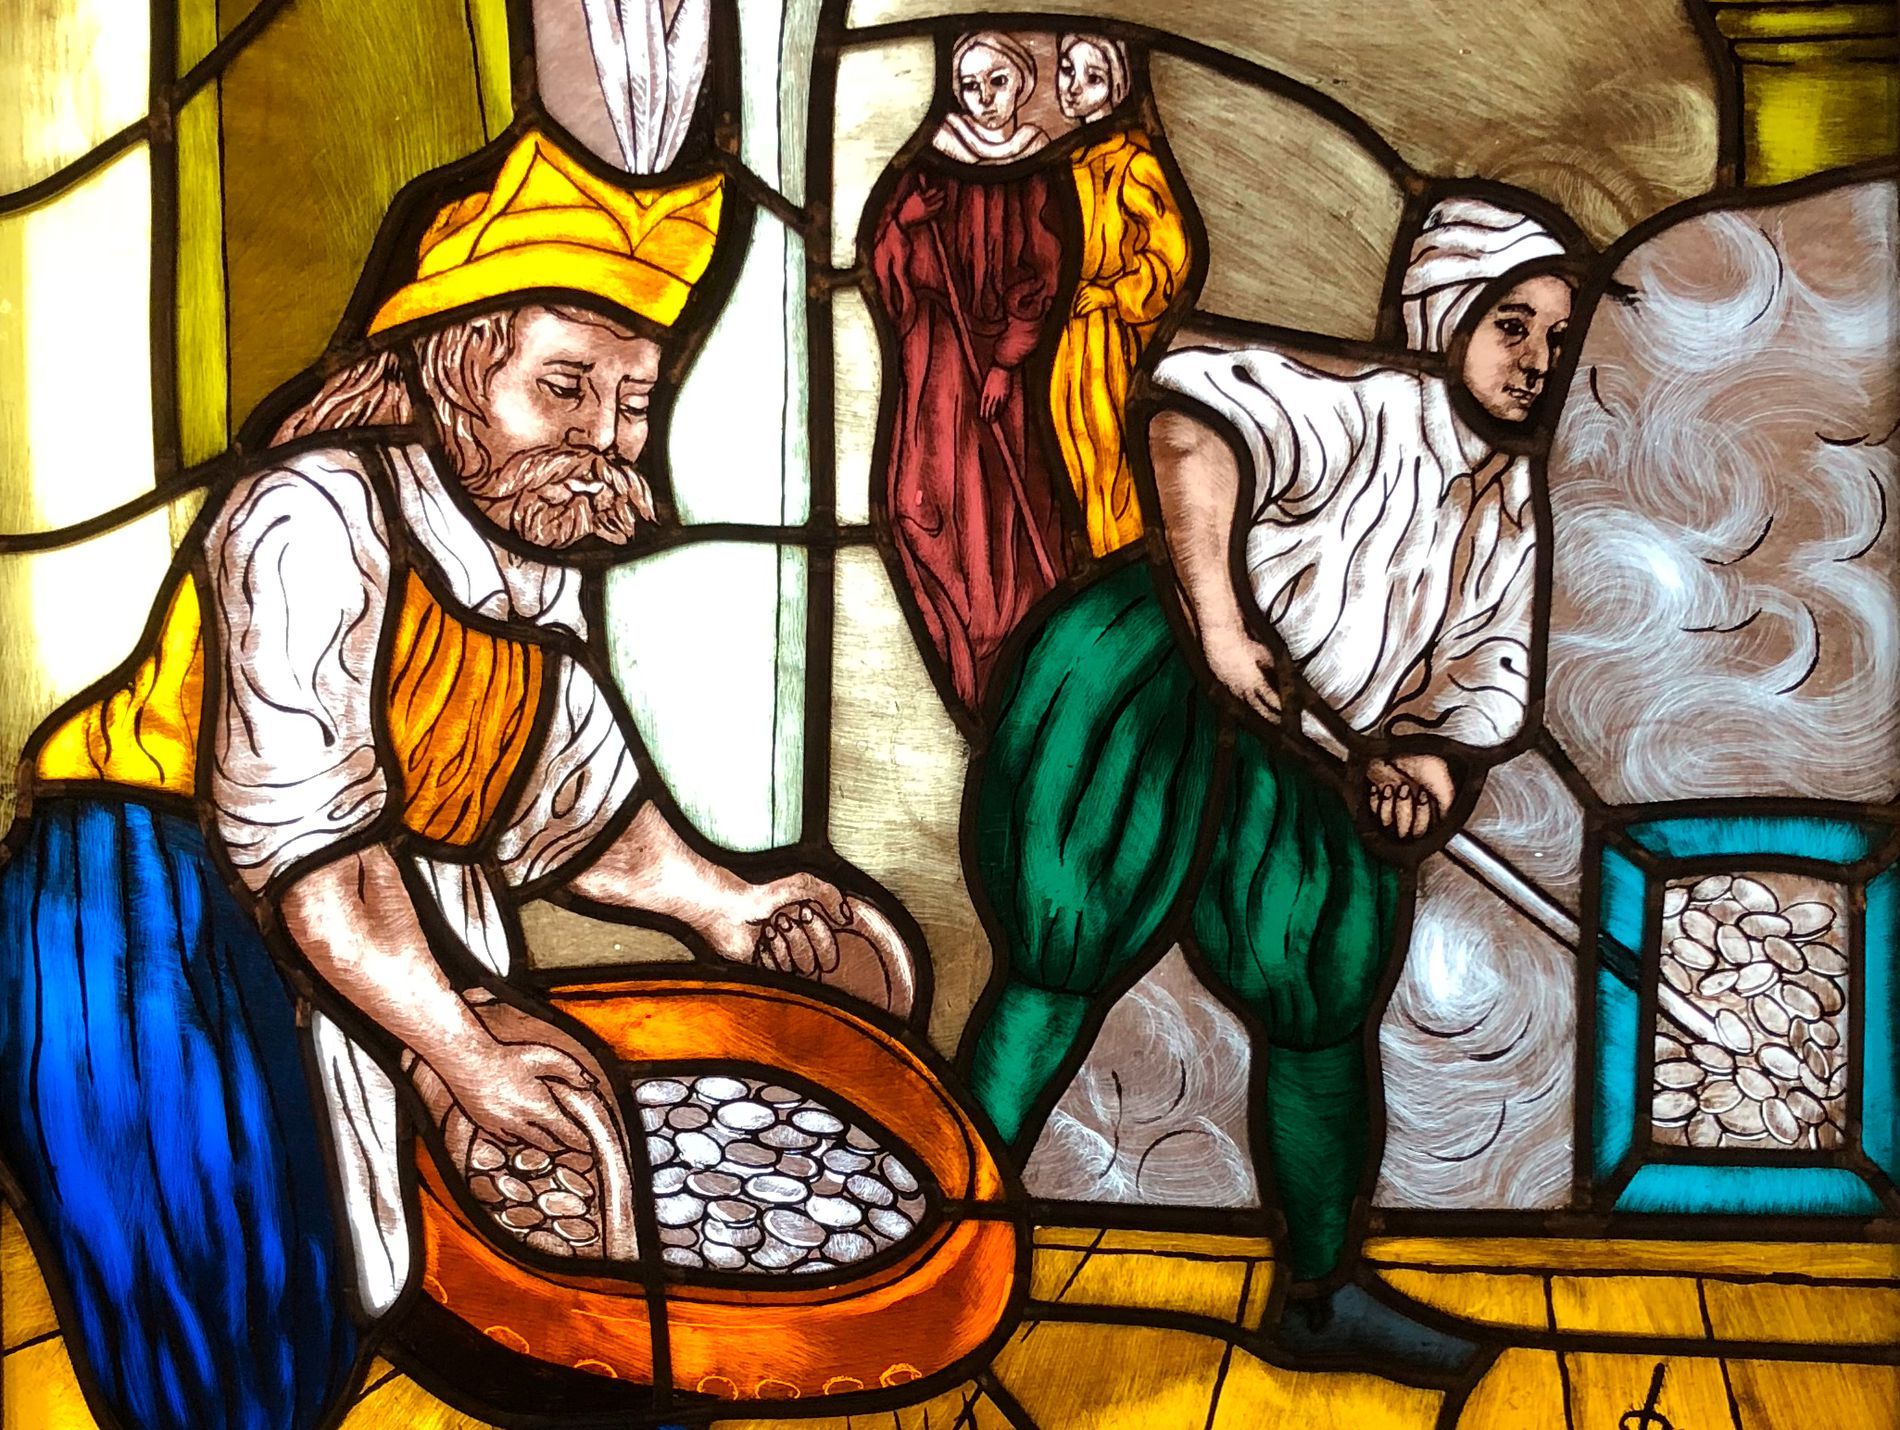
A Piece of Art
The image depicts a piece of stained glass painted with colors of yellow, white, red, green, and blue. Featuring two figures, One of them is holding a bucket of beans and the other is stirring them. In the background, there are two women.
An eye level shot for a colorful piece of art. The combination of these colors inspires admiration for the artwork's aesthetic appeal and creativity.
Labels: Art, Adult, Male, Man, Person, Stained Glass, Face, Head
Camera: Apple iPhone 8 Plus
Lens: iPhone 8 Plus back dual camera 3.99mm f/1.8
Aperture: F1.8
Exposure: 1/25 sec
ISO: 40
Focal length: 4.0 mm